Pooyamkutty

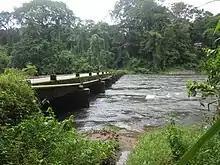
Pooyamkutty Bridge in 2017

Private buses are used as the first medium of transportation from the nearest town Kothamangalam which pass through Pooyamkutty and lead to Manikandamchal followed by Vellaramkuthu. Manikandamchal is fully occupied by farmers and Vellaramkuthu is by 'Adivasi' people. Manikandamchal bridge connects Pooyamkutty to Manikandamchal which was built in 2002, considered as a great addition by farmers staying in Manikandamchal, Vellaramkuthu and Kallelumedu. This is the one and only possible way to access the nearest town.